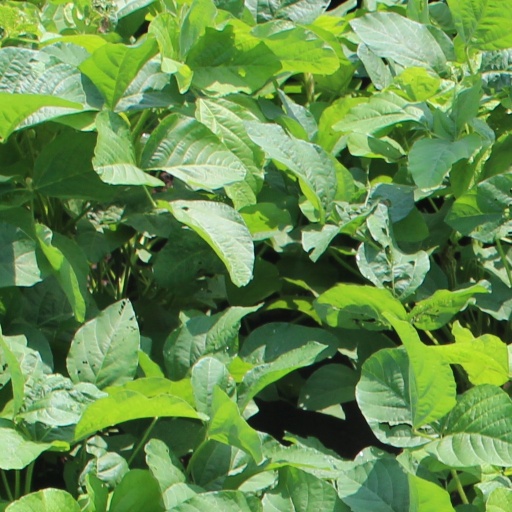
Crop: soybean